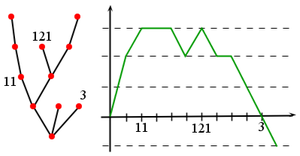
marche de Lukasiewicz
L'arbre de Galton-Watson est un objet mathématique aléatoire utilisé dans la théorie des probabilités. C'est un arbre planaire enraciné dont chaque nœud a un nombre aléatoire de fils et ce nombre ne dépend ni de la position du nœud dans l'arbre ni du nombre de fils des autres nœuds. Un formalisme des arbres de Galton-Watson a été introduit, par Jacques Neveu en 1986, comme représentation de la généalogie des processus de Galton-Watson.